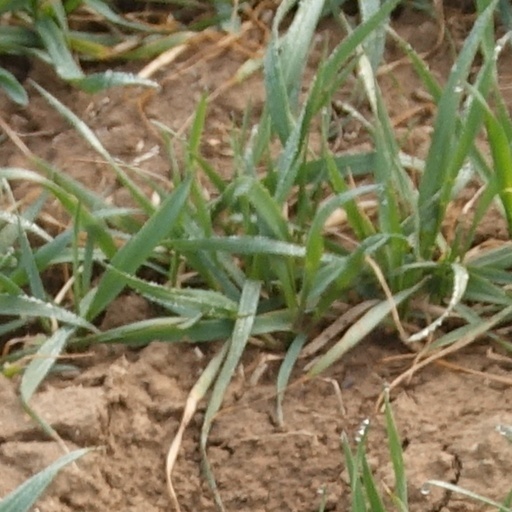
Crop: wheat